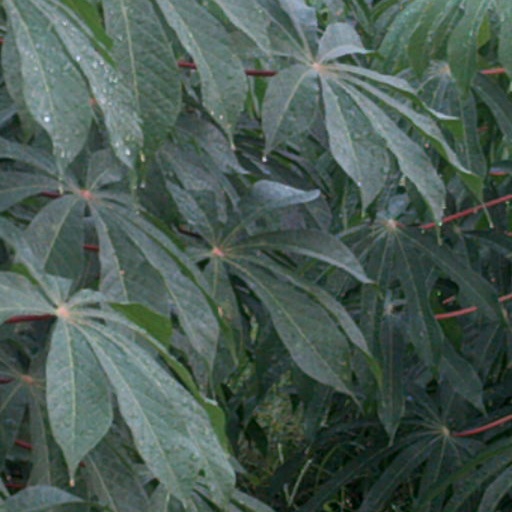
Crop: cassava